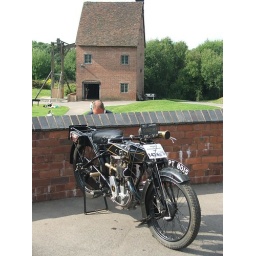
1926 - 7 sunbeam motorcycle and Newcomen beam engine pumping house in background